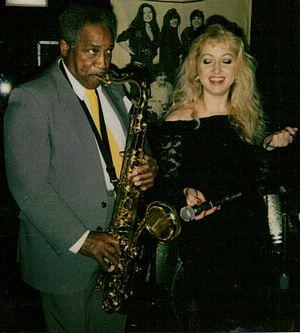
Earl Lavon Freeman Sr., dit Von Freeman, est un saxophoniste ténor de jazz américain. Il est le père de Chico Freeman.
Le NEA Jazz Masters Fellowship est une récompense remise tous les ans depuis 1982 par le National Endowment for the Arts à des musiciens de jazz à la carrière établie en reconnaissance de leur œuvre.